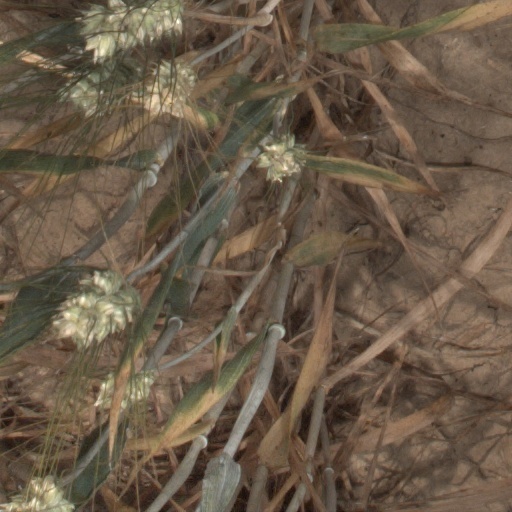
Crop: wheat